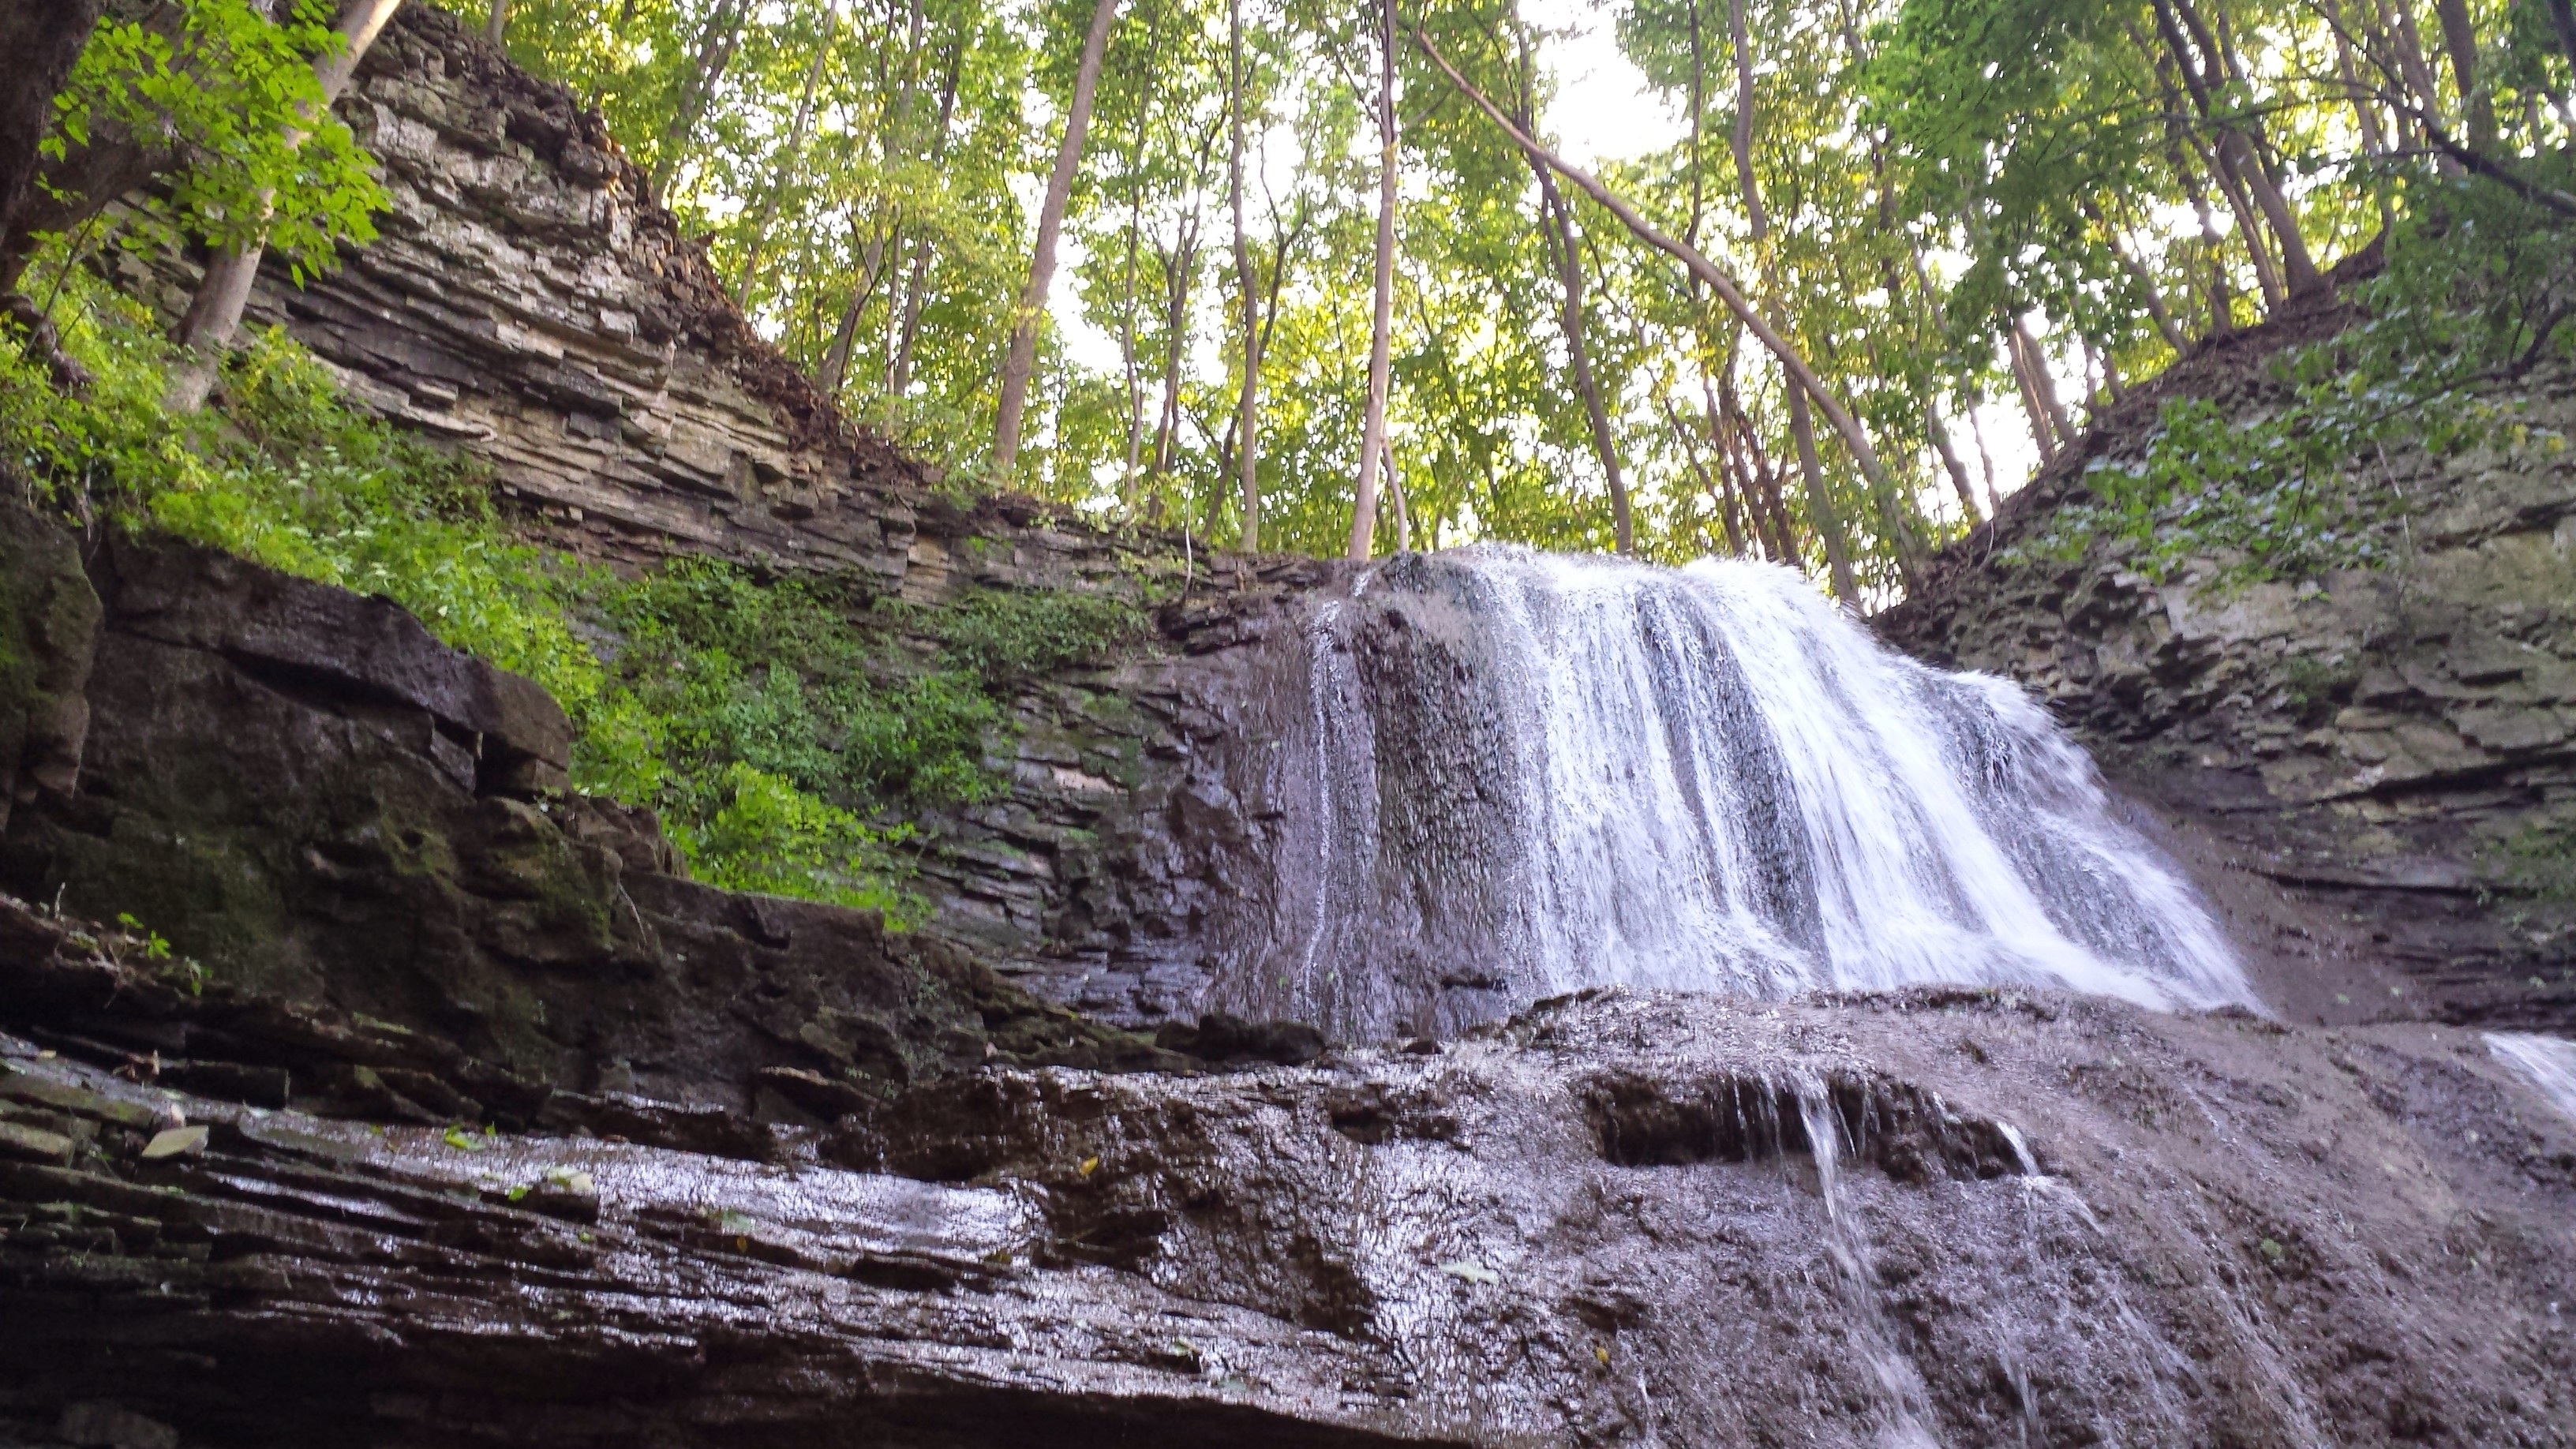
rock, waterfall, wilderness, trail, formation, cliff, stream, terrain, body of water, geology, ravine, hamilton, water feature, state park, sherman falls